Tom Henry

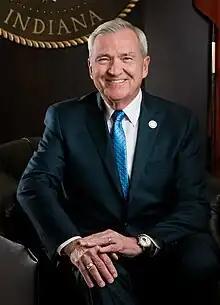
Henry in October 2023

Thomas Christopher Henry (November 8, 1951 – March 28, 2024) was an American businessman and politician who was the 35th mayor of Fort Wayne, Indiana, from 2008 until his death in 2024. A member of the Democratic Party, Henry served five terms on Fort Wayne City Council from 1984 to 2004, representing the 3rd District. Afterwards, he ran for and won the Democratic mayoral primary in 2007, before defeating Republican Matt Kelty in the 2007 Fort Wayne mayoral election. Henry served as mayor of Fort Wayne for five terms, becoming the city's longest-serving mayor.